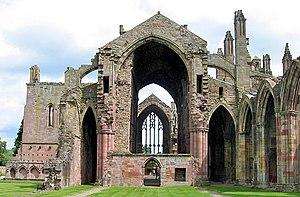
Jocelin ou Jocelyn - aussi appelé Jocelin de Glasgow, est un religieux écossais mort en 1199. C'était un ecclésiastique, moine de l'ordre cistercien, du XIIᵉ siècle, qui devint le quatrième abbé de Melrose, avant d'être fait évêque de Glasgow. Il est probablement né dans les années 1130 et, encore adolescent, il devint moine à l'abbaye de Melrose. Il s'éleva dans la hiérarchie au service de l'abbé Waltheof et était déjà devenu prieur, lorsque l'abbé William succéda à Waltheof. En 1170, Jocelin devint abbé pour quatre années. Il était chargé de promouvoir le nouveau culte voué à l'abbé Waltheof, devenu saint ; il était soutenu dans cette action par Enguerrand, évêque de Glasgow.
L’abbaye de Melrose, située à Melrose en Écosse a été fondée en 1136 par des moines cisterciens venus de l'abbaye de Clairvaux à la demande du roi David Iᵉʳ, roi d’Écosse. Aujourd’hui l’abbaye est sous la tutelle de l’organisme Historic Scotland.
Melrose est une petite ville de la région des Scottish Borders, en Écosse. Son nom vient du celtique mail-rhos.
David Iᵉʳ, ou Dabíd mac Maíl Choluim, Daibhidh I mac [Mhaoil] Chaluim en gaélique, est prince de Cumbria de 1113 à 1124, puis roi d'Écosse de 1124 à sa mort. Fils cadet de Malcolm III et sainte Marguerite d'Écosse, David passe la majeure partie de son enfance en Écosse, mais est envoyé en Angleterre pour sa protection à partir de 1093. Pendant qu'en Écosse une guerre de succession fait rage, il rejoint la maison du futur Henri Iᵉʳ d'Angleterre, où il s'imprègne de la culture anglo-normande.
La révolution davidienne est un terme utilisé par certains historiens pour qualifier les grands changements qu'a connus le Royaume d'Écosse durant le règne de David Iᵉʳ d'Écosse. Ces changements comprennent notamment des créations de burghs, la mise en place effective de la réforme grégorienne, la fondation de monastères, la normandisation du gouvernement écossais et l'introduction du féodalisme par le biais des chevaliers normands et anglo-normands.
Waltheof, Waltheof de Melrose, Saint Waltheof dit aussi Waldef ou Waldeve, noble anglo-normand, fut abbé de Melrose de 1148-1159. Il n'a jamais été officiellement canonisé.